Fire and Fury

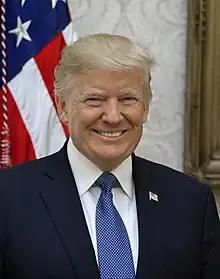
Trump denied many of the assertions made in the book, calling it "a complete work of fiction."

At her daily press briefing on 3 January 2018, Sarah Huckabee Sanders, the White House Press Secretary, called the book "trashy tabloid fiction" and "filled with false and misleading accounts." The White House released a statement saying that Bannon had "lost his mind" and Charles Harder, a lawyer for Trump, sent a cease-and-desist letter to Bannon, allegedly for violating a non-disclosure agreement. On January 4, Harder sought to stop the release of the book, sending a cease-and-desist letter to the author and publisher with the threat of a lawsuit for libel.